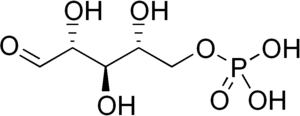
Le ribose-5-phosphate est un métabolite de la voie des pentoses phosphates issu de l'isomérisation du ribulose-5-phosphate, produit à la dernière étape de cette voie métabolique. Le ribulose-5-phosphate peut subir différentes isomérisations, transaldolisations et transcétolisations afin de produire d'autres pentoses phosphates ainsi que du fructose-6-phosphate et du glycéraldéhyde-3-phosphate, deux intermédiaires de la glycolyse.
La transcétolase est une transférase qui catalyse la réaction :